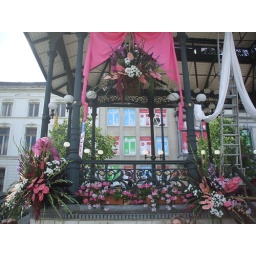
Centrepiece for the flower market in Ghent